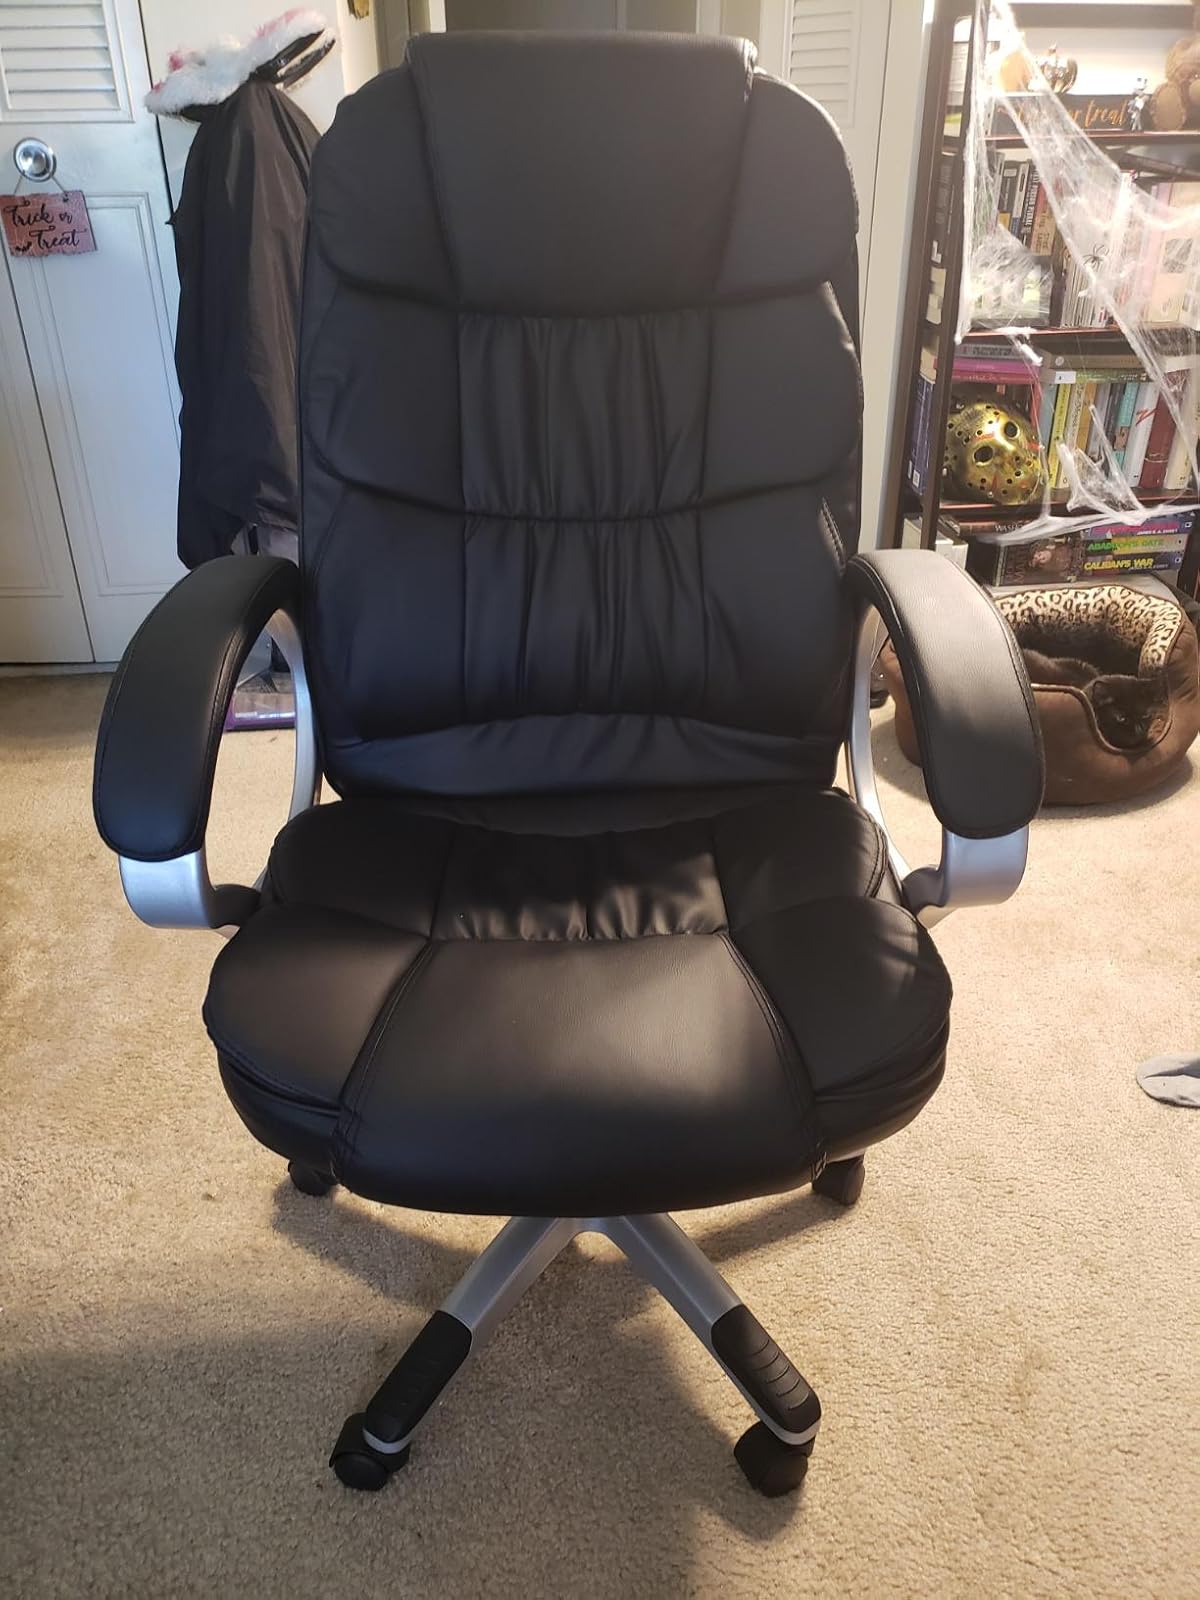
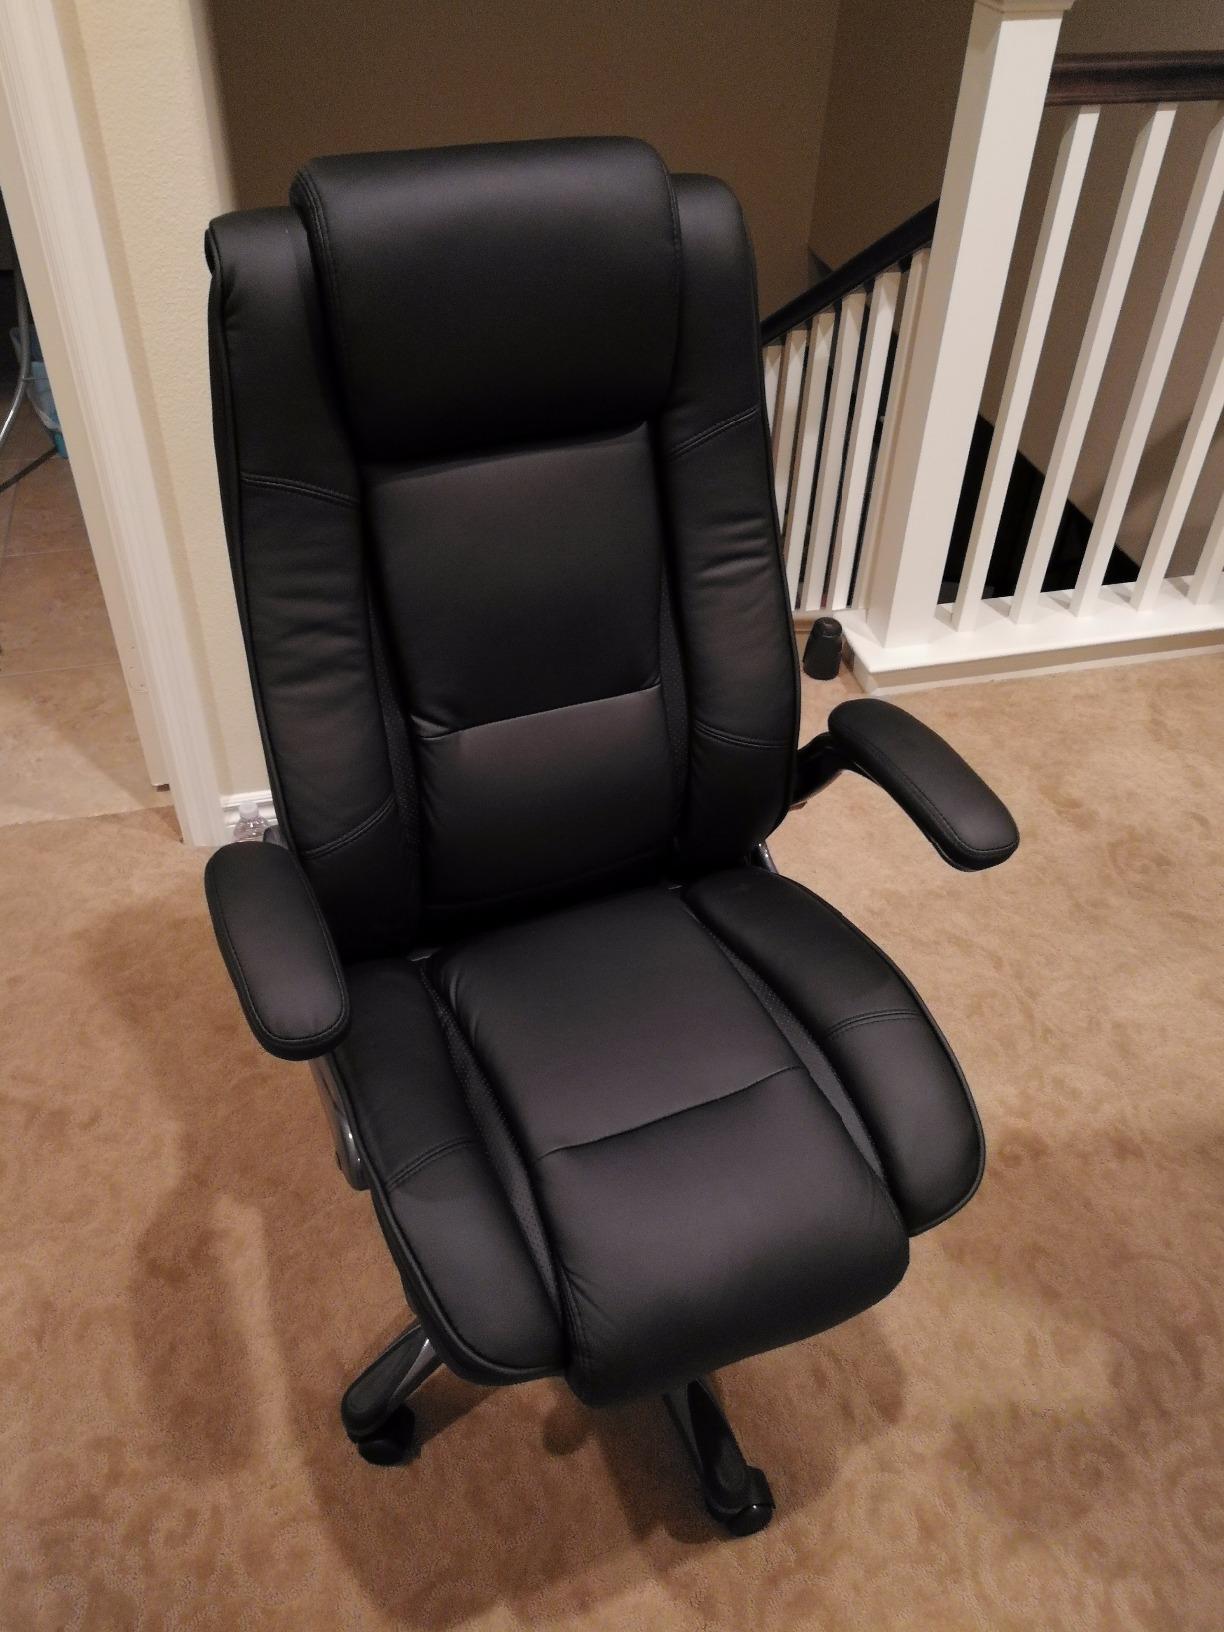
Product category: items_chair
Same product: no